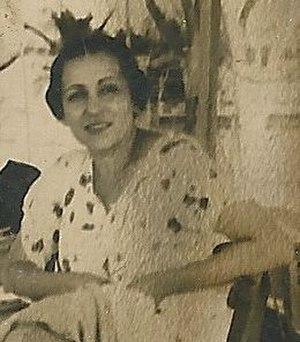
L’artiste Eleni Paschalidou-Zongolopoulou, épouse du sculpteur Georges Zongolopoulos, est née en Asie Mineure en 1909.